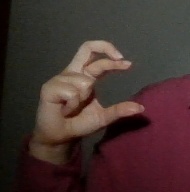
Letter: thal